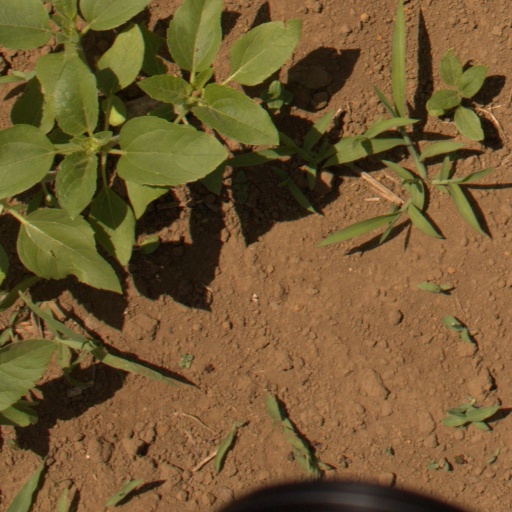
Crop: Jerusalem artichoke